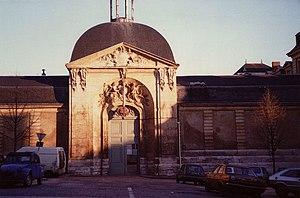
Le Lycée Corneille de Rouen
Cet article recense les monuments historiques de Rouen, en France.
Cet article recense les monuments historiques français classés en 1910.
Le lycée Pierre-Corneille est un lycée quadricentenaire de Rouen. Il y forme des élèves de la seconde jusqu’aux classes préparatoires aux grandes écoles.